Aurélie Kaci

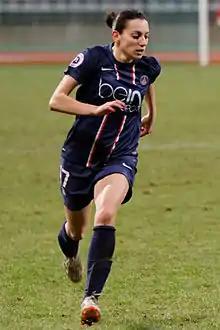
Kaci with Paris Saint-Germain in 2012

Aurélie Kaci (born 19 December 1989) is a French professional footballer who last played as a midfielder for Liga MX Femenil side Juárez.